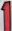
Number: 1